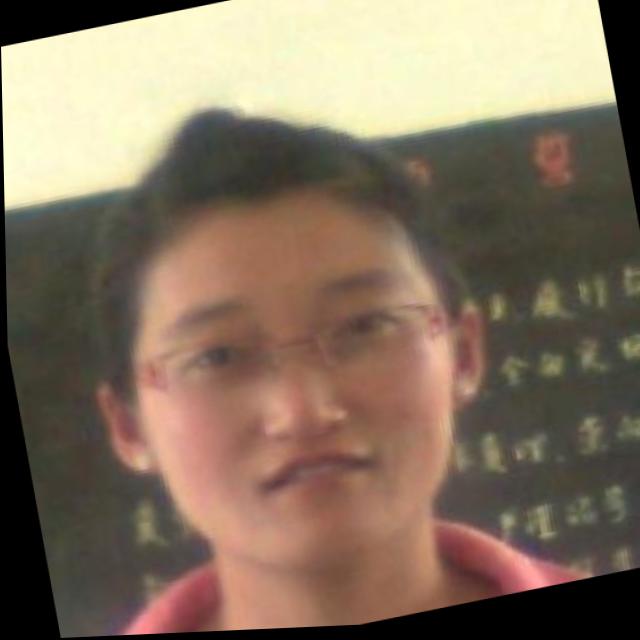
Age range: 21-44